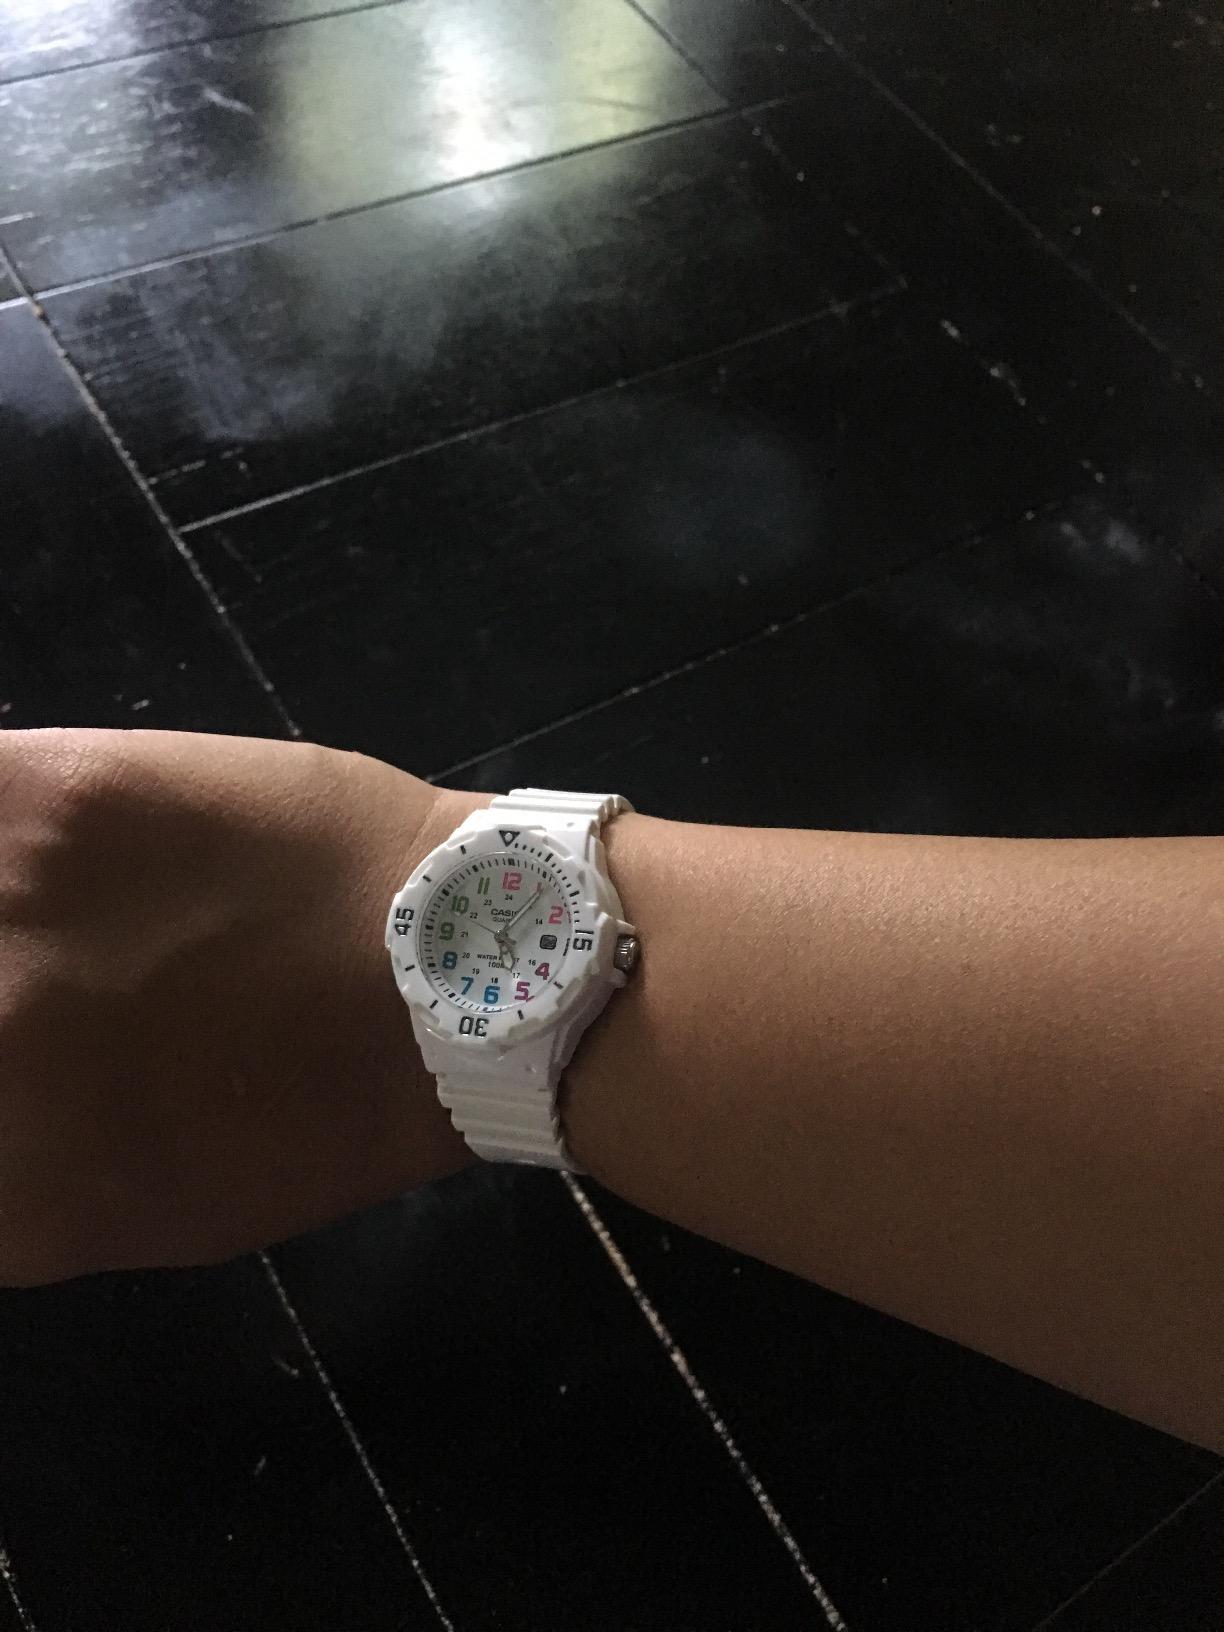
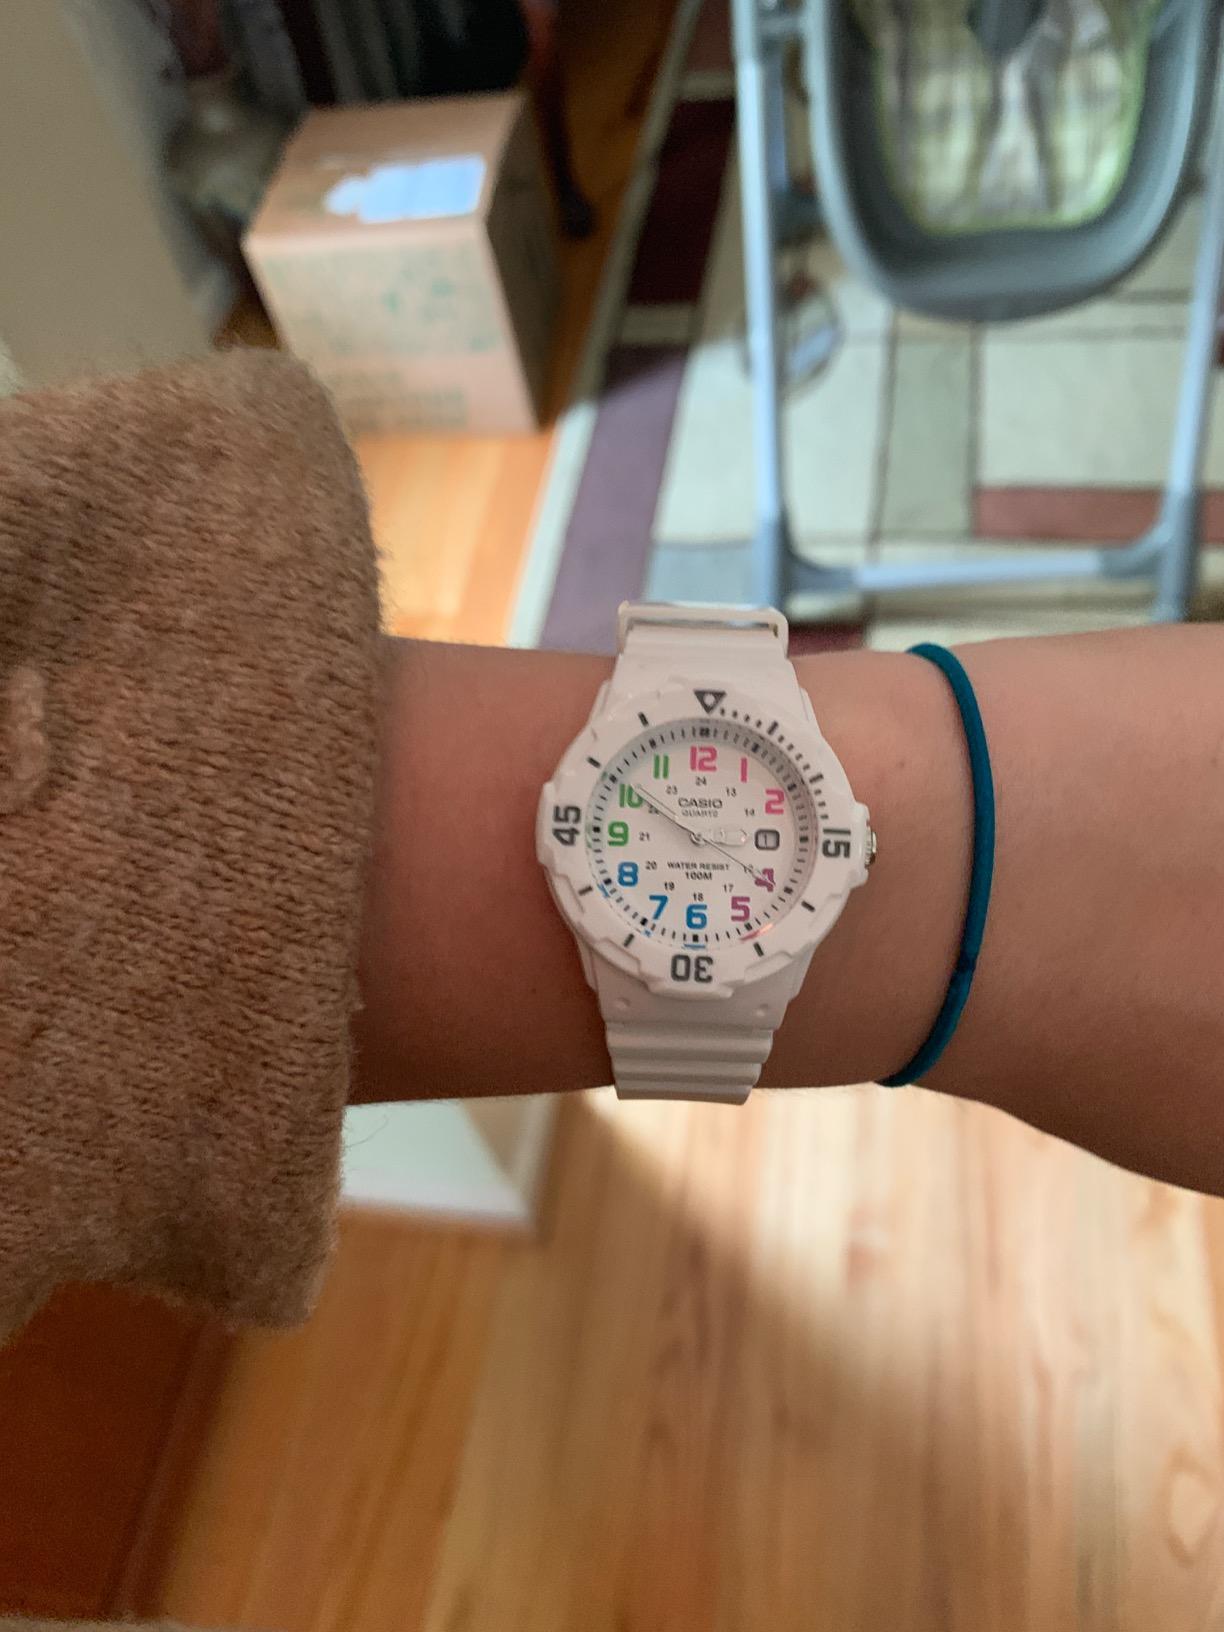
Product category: accessories_watch
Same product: yes